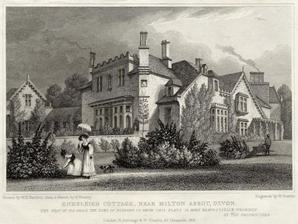
Building: Endsleigh Cottage
Country: United Kingdom
Year built: 1816
Country house in Devon, England "Endsleigh Cottage near Milton Abbot, Devon, the seat of his grace the Duke of Bedford to whom this plate is most respectfully inscribed by the proprietors, London, w. Jennings & W. Chaplin, 62 Cheapside, 1831". Engraved by W. Dooble Endsleigh House Hotel today Endsleigh Cottage (now "Endsleigh House") is a country house near Milton Abbot , about 6 miles NW of Tavistock, Devon in England. It is a Grade I listed building . The gardens are Grade I listed in the National Register of Historic Parks and Gardens . The house was built in the early 19th century for the Duke of Bedford . Today, it is a hotel. History The house was built between  1810 and 1816 by John Russell, 6th Duke of Bedford , as a private family residence, to the designs of Sir Jeffry Wyatville , in the style of the picturesque movement , and is a grand form of the cottage orné . It has been a Grade I Listed Building since 21 March 1967. It was situated within the manor of Milton Abbot , a former manor belonging to Tavistock Abbey , which had been granted with its lands  by King Henry VIII to his ancestor John Russell, 1st Baron Russell (created in 1550 1st Earl of Bedford ). It is situated on the east bank of the River Tamar , over which it commands superb views to the south and west. Pevsner stated that "the situation of Endsleigh can hardly be matched". It  was usefully positioned as a residence whilst the Duke, normally residing at Woburn Abbey in Bedfordshire,  was inspecting his extensive Bedford estates in Devon and Cornwall. Before the Civil War , when in Devon the Earl of Bedford resided occasionally at Bedford House in Exeter , built by the family on the site of the Blackfriars Monastery , which had been granted, along with many other lands, to the first Earl of Bedford after the Dissolution of the Monasteries . Endsleigh was also used by the family as a summer holiday home and salmon-fishing lodge. The London streets Endsleigh Street, Endsleigh Gardens and Endsleigh Place, leading off Tavistock Square, all built by a former Duke on the  extensive Bedford Estate are named after the family's Devon property. Description The Swiss Cottage The Dairy Pond Cottage Hussey described it as "the outstanding and probably most nearly perfect surviving instance of a romantic cottage orné, devised for an aristocratic owner under the influence of the taste for the picturesque". The site was chosen by the Duchess,  as a plaque in the stables records. It consists of a main range with two swept-back wings on either side. The roofline displays several chimney stacks in the Elizabethan style and dormer windows. The east wing was principally a service range, whilst the  west wing is in the form of a pavilion known as the "Children's Cottage" linked by a rustic colonnade to the central block. Grounds The landscaping was designed by Humphry Repton and the grounds originally comprised a plantation of 300 acres, including a thickly wooded slope going down to the river,  and gardens of 20 acres. The buildings in the grounds include the Shell Grotto , a polygonal summer-house and the Swiss Cottage, restored by the Landmark Trust with a thatched roof. Also, the Dairy Dell, by Repton, Pond Cottages by a pool and the octagonal Dairy surrounded by a loggia , and the Holy Well, part of which is an ancient structure formerly situated at Leigh Barton, and used as the baptismal font of the hunting seat of the Abbots of Tavistock Abbey. The following structures as well as the main house are Grade I listed: Rockery and Grotto , Stables, Salmon Larder and Ice House , Shell House and Grotto. Hastings Russell, 12th Duke of Bedford died in 1953, aged 64, as a result of a gunshot wound in the grounds of Endsleigh. The coroner recorded his death as accidentally inflicted, but his elder son suggested it may have been deliberately self-inflicted. Today In 2004 Endsleigh was owned by a fishing syndicate. Since 2005 it has been a hotel, which retains 108 acres (44 ha) of the grounds. Hotel Endsleigh is owned by Olga Polizzi and has been managed by her daughter, Alex Polizzi , known as the host of Channel 5 's The Hotel Inspector since 2008. Sources Pevsner, Nikolaus (1991). Buildings of England: Devon, . pp. 352– 355. Hussey, Christopher (1961). "Endsleigh Cottage". Country Life . CXXX : 246 & 296. Further reading Bedford Estate Papers in the D.R.O., Devon Letters L 1258/82, containing full documentation of the building of the house including correspondence from Wyatville and Repton and monthly progress reports and accounts. References